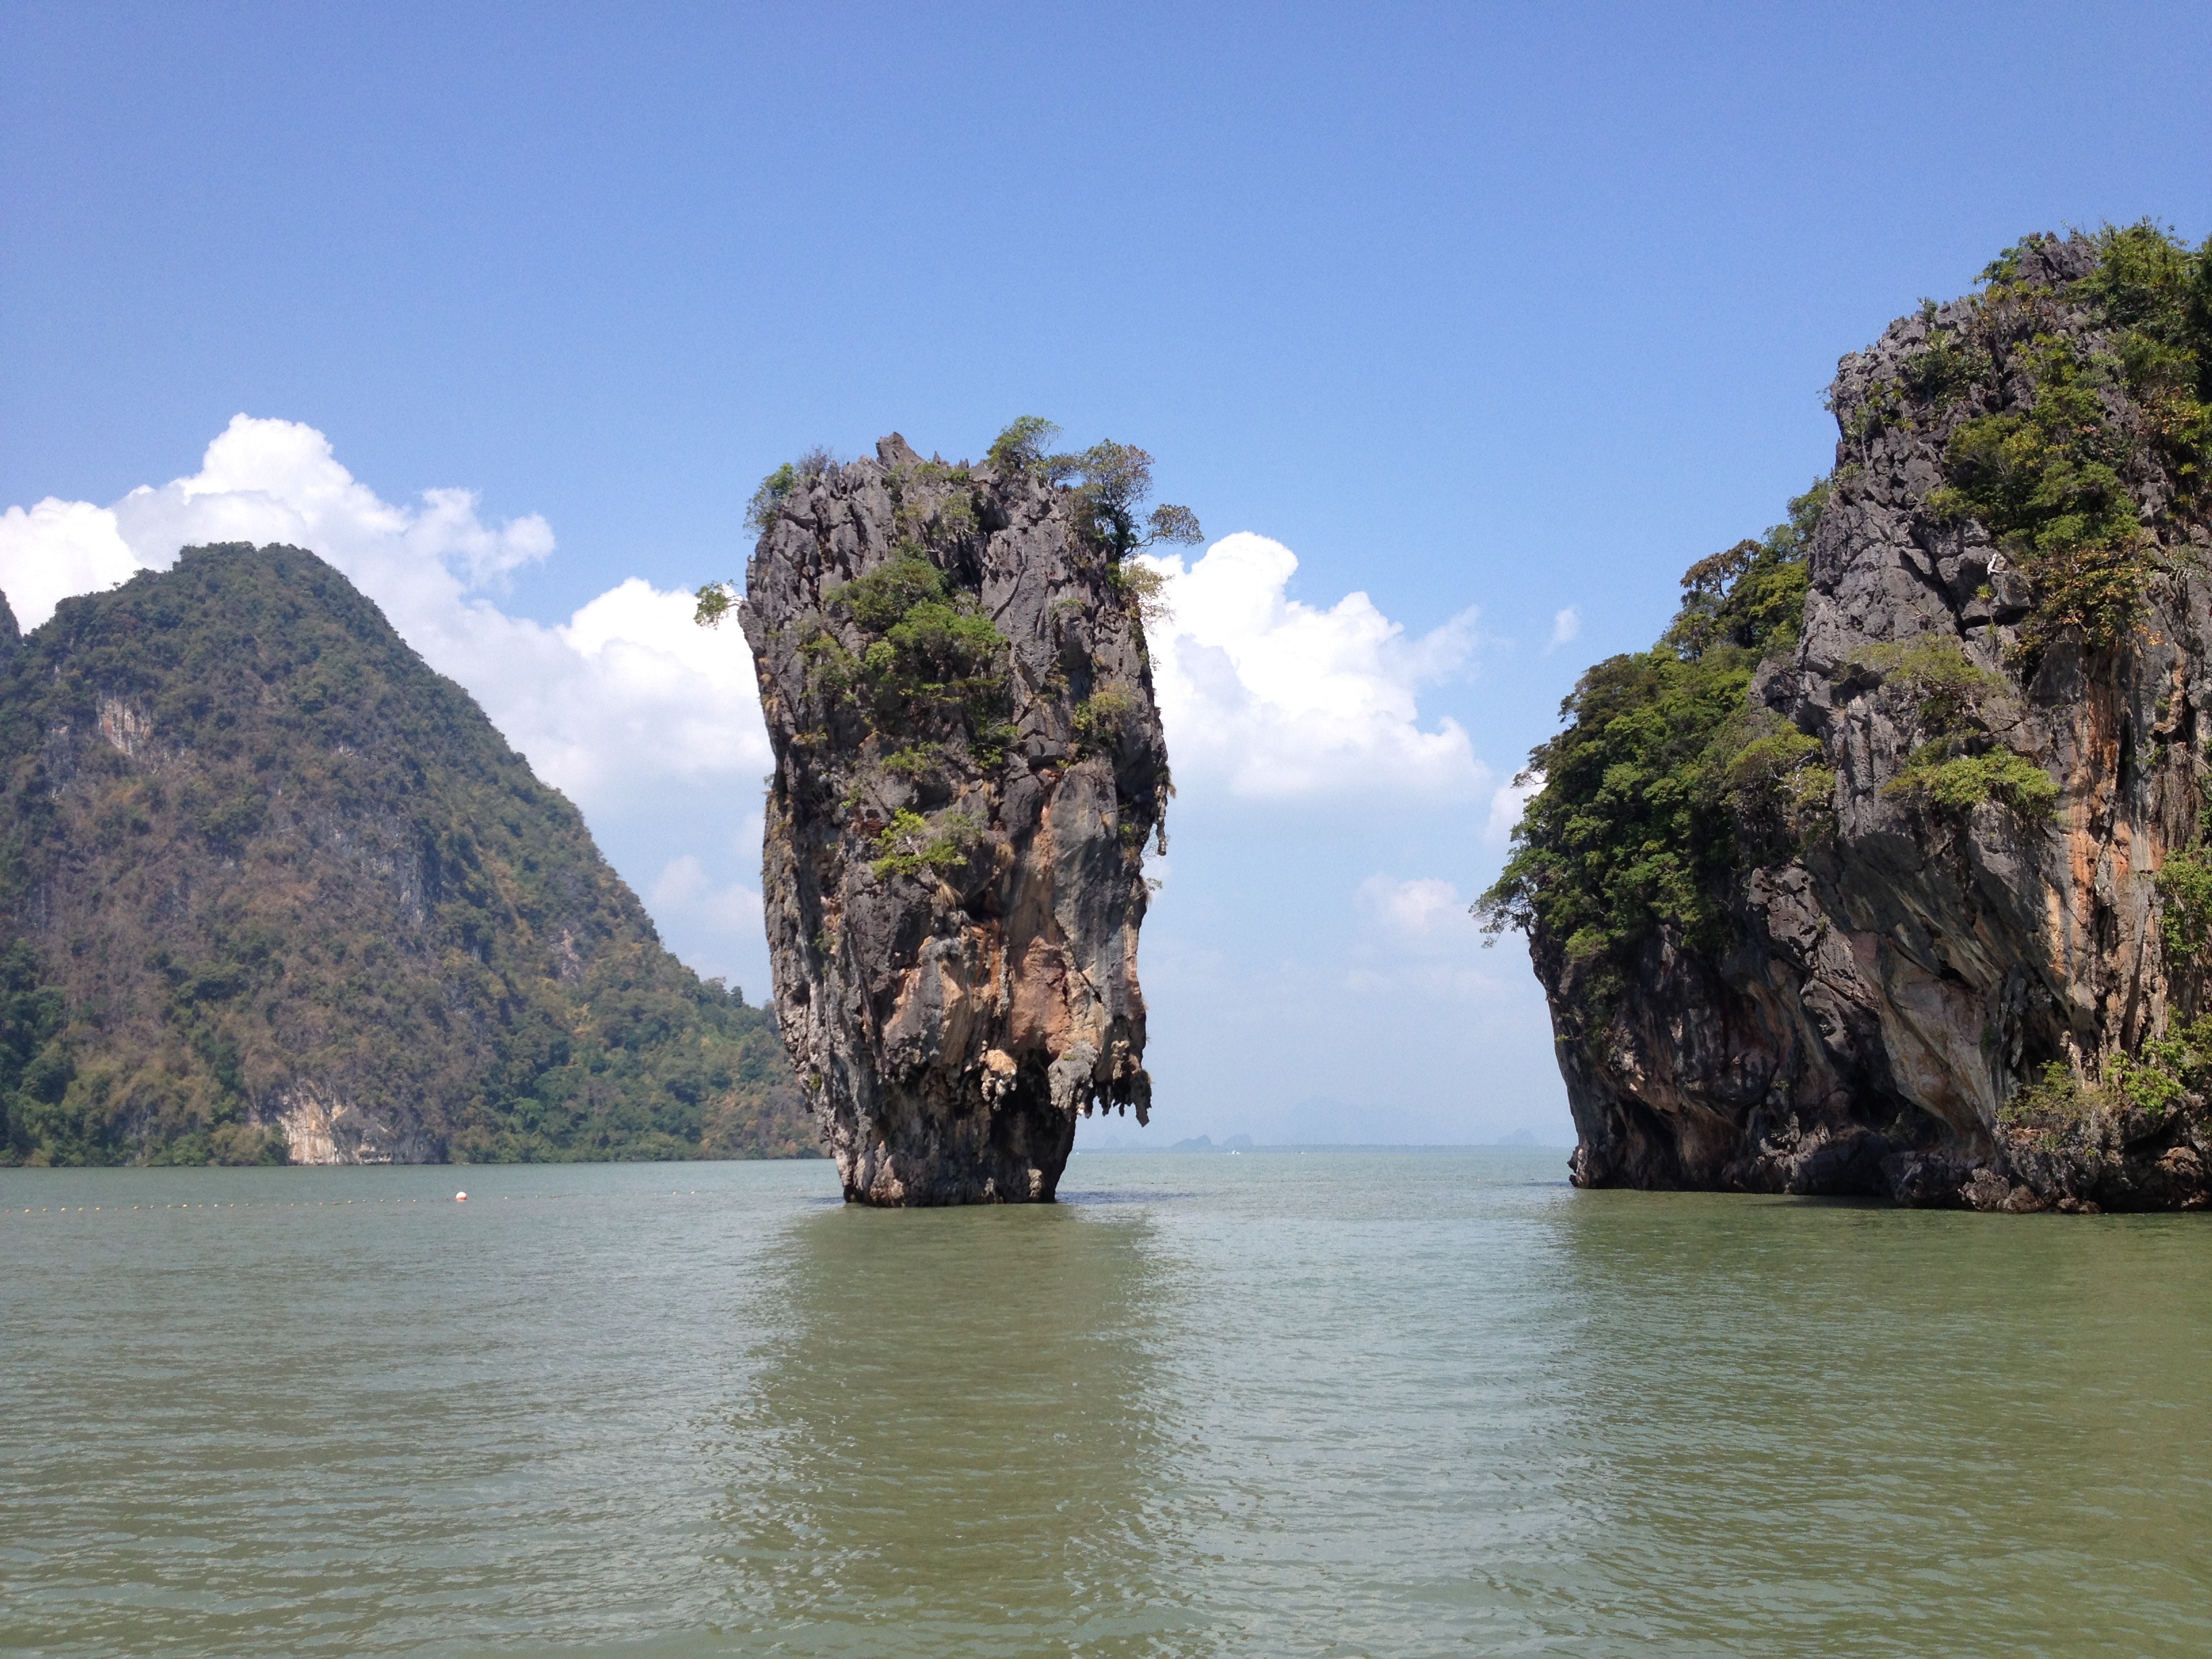
sea, coast, rock, boat, vacation, formation, cliff, cove, vehicle, paradise, lagoon, bay, island, asia, stack, tourism, terrain, thailand, limestone, thai, cape, andaman, islet, landform, phuket, geographical feature, james bond island